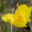
Label: poppy